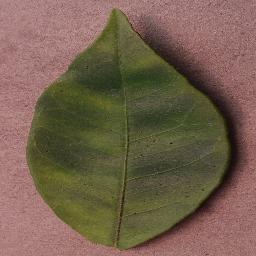
Label: Orange___Haunglongbing_(Citrus_greening)